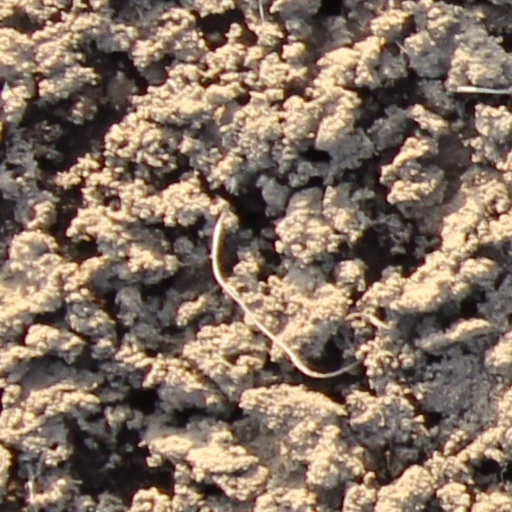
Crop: wheat